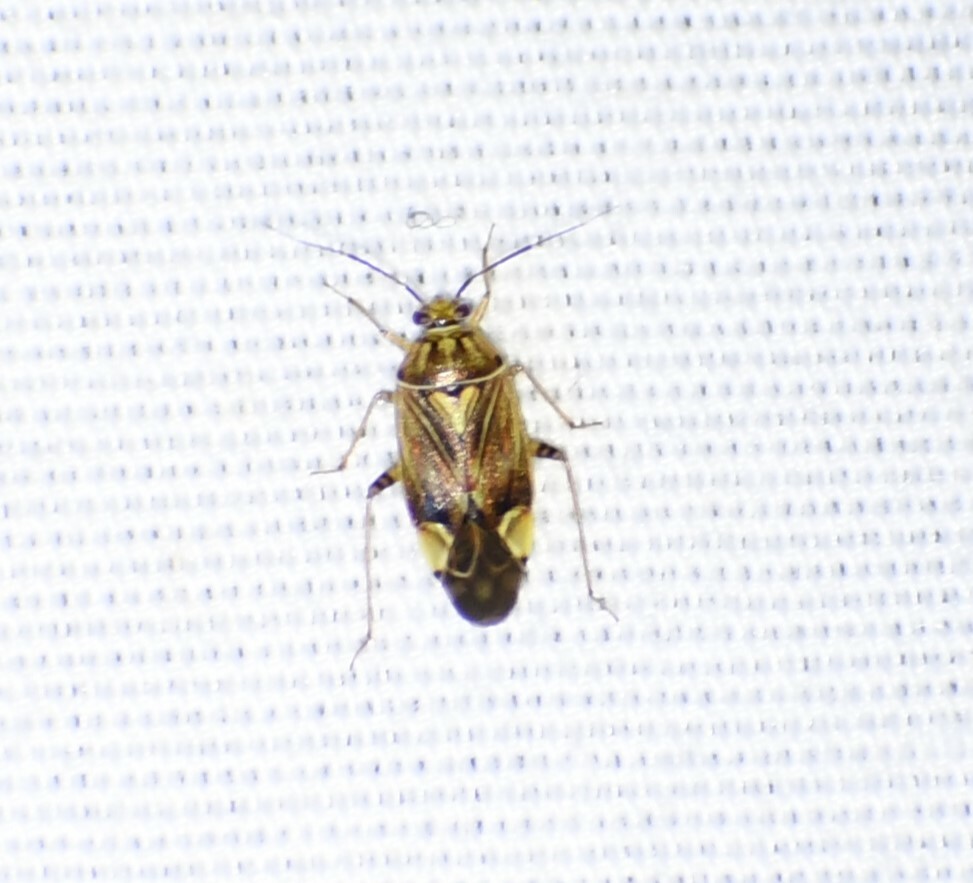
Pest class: lygus_bug